Panagiotis Markouizos

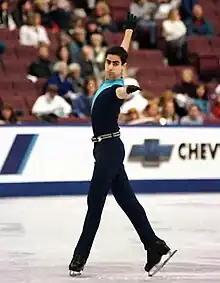

Panagiotis Markouizos (born August 13, 1980, in Athens) is a Greek figure skater. He is a multiple Greek national champion. His highest placement at an ISU championship was 33rd at the 2001 European Figure Skating Championships.